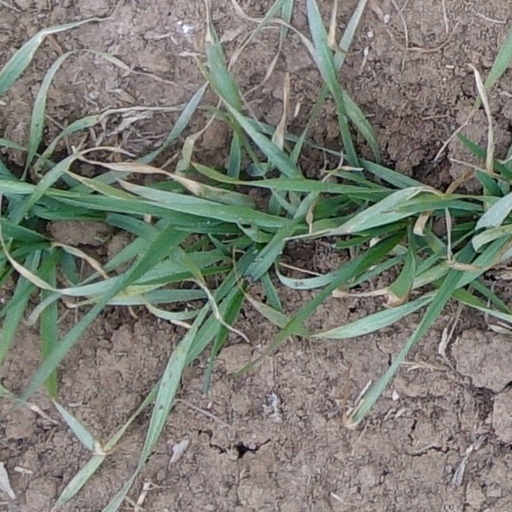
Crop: wheat